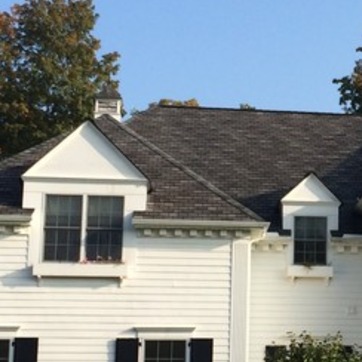
Material: other